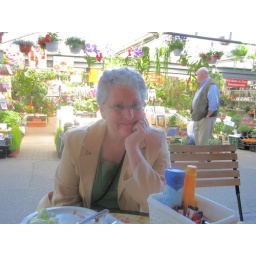
Cafe in Amsterdam flower market